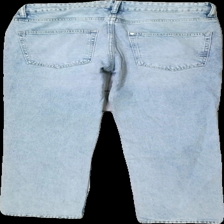
View: back
Type: Jeans
Category: Ladies
Brand: H&M
Colors: Blue
Material: 100% Cotton
Cut: Regular
Trend: Denim
Price range: 50-100
Recommended usage: Reuse
Description: blue jeans